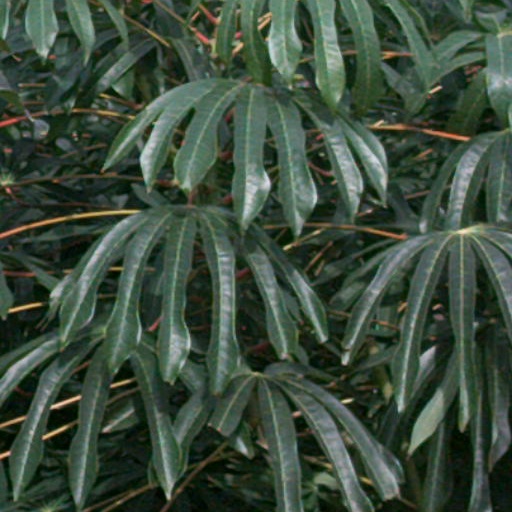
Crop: cassava